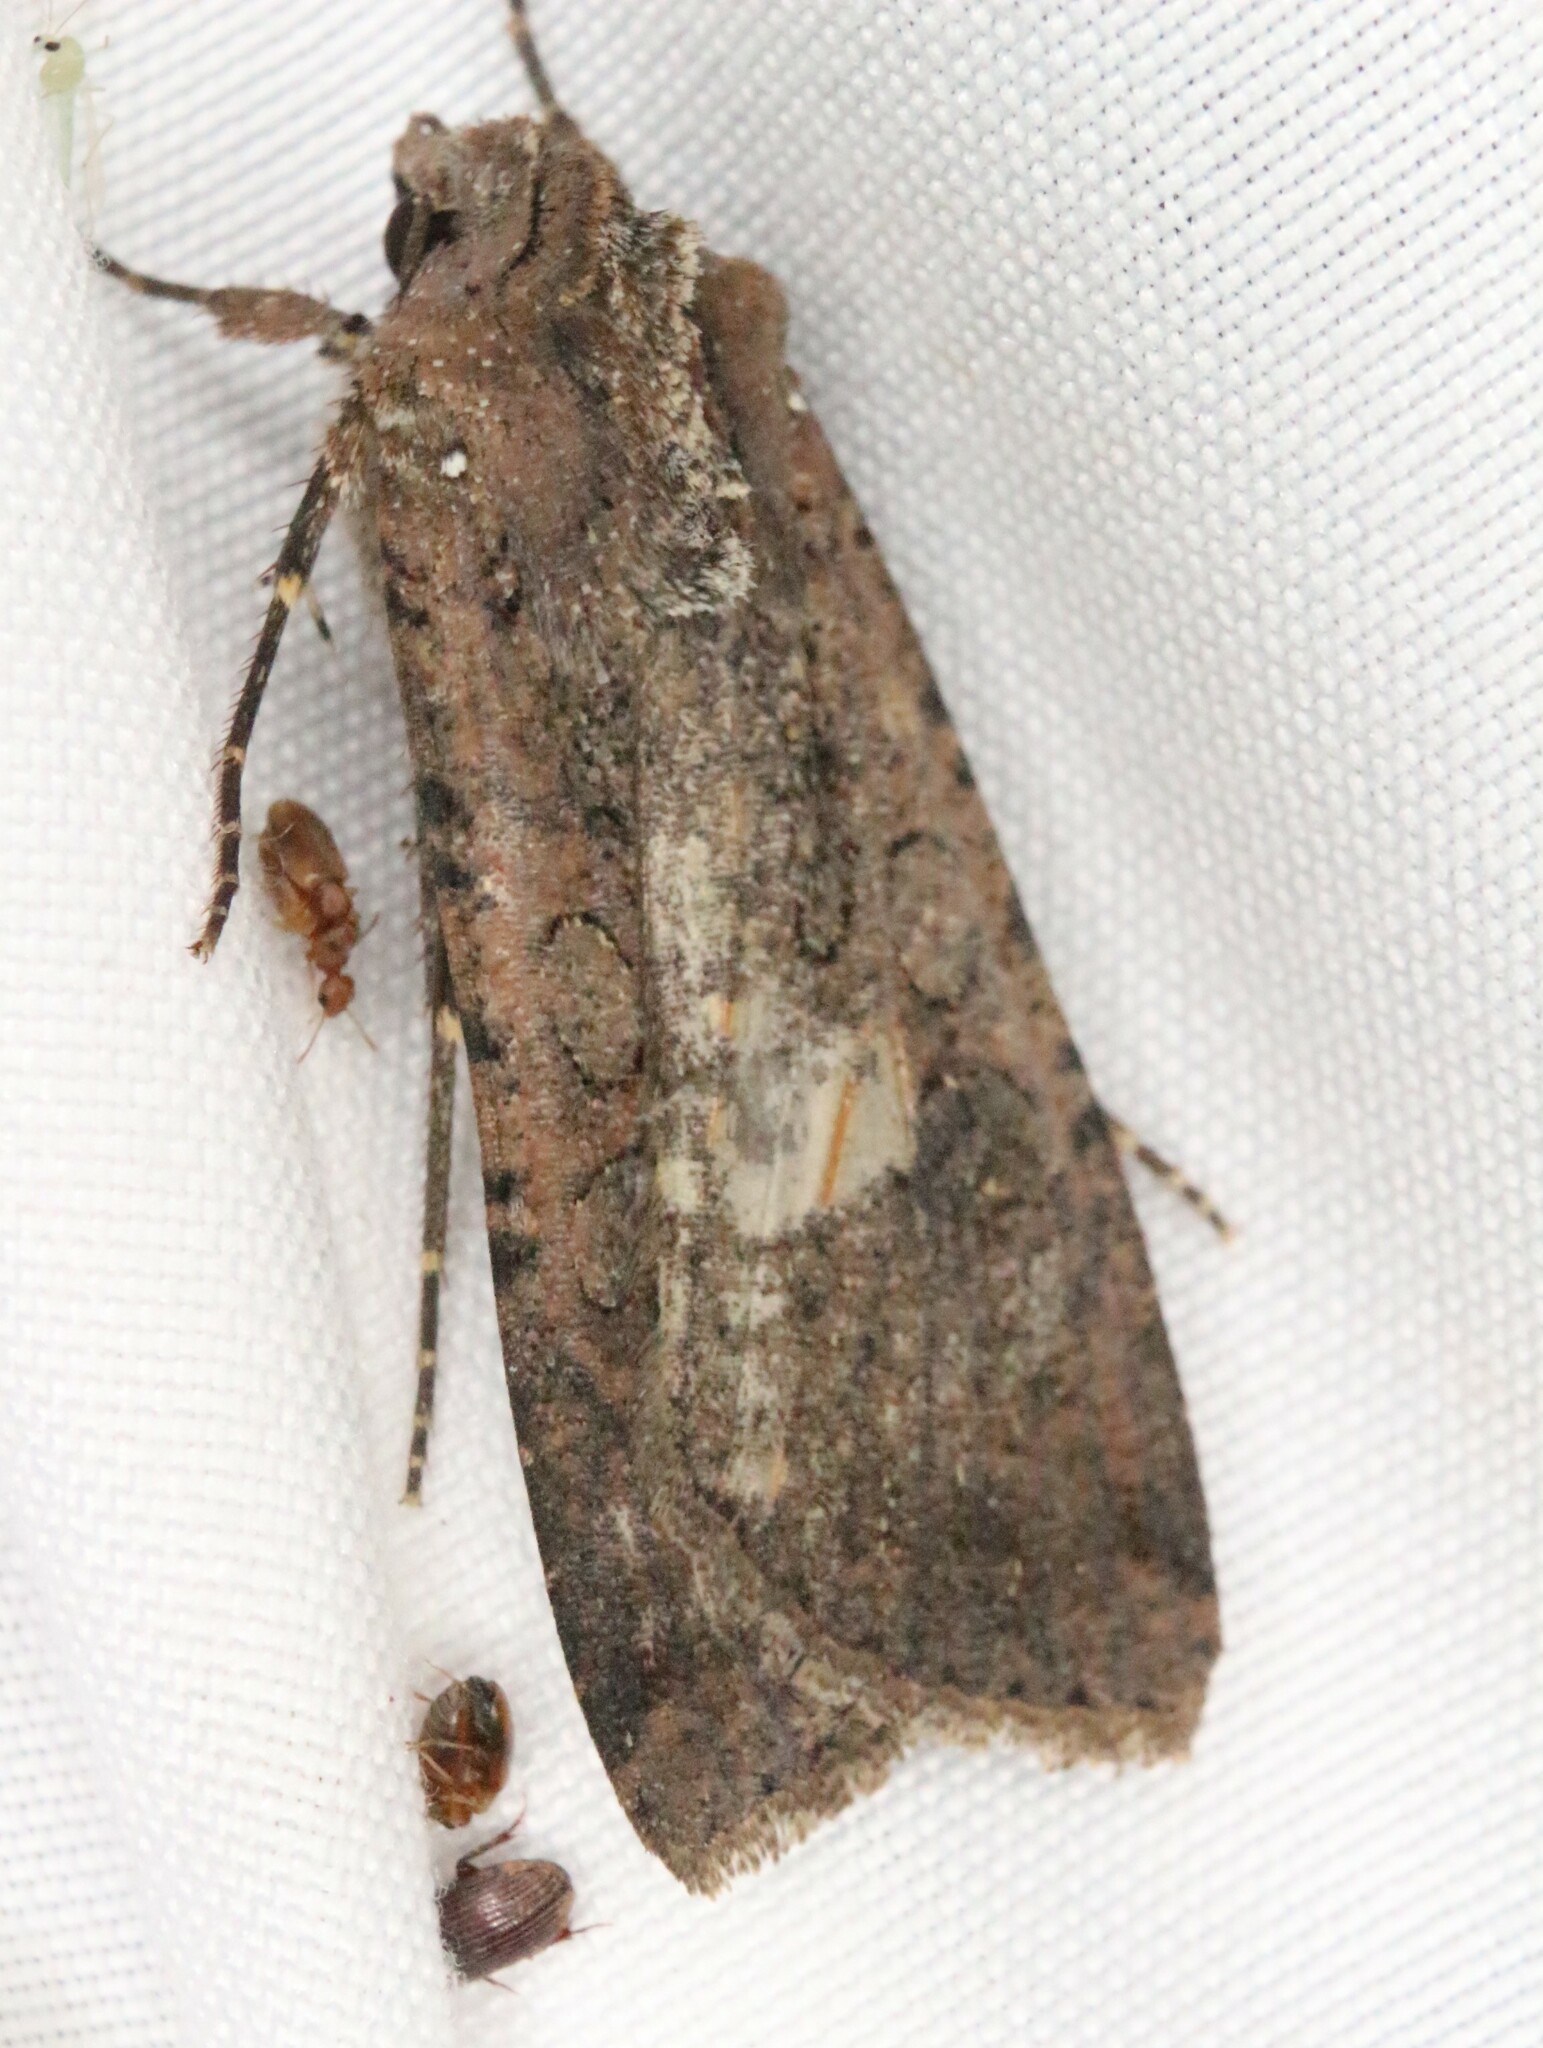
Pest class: cutworms